Newtown area graffiti and street art

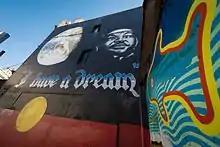
Andrew Aiken/Juilee Pryor: "Martin Luther King" Mural on King St, Newtown, 1991, now heritage listed.

Since the 1980s, the area surrounding the Sydney inner west suburb of Newtown, Australia, including the suburbs of Newtown, Enmore, Erskineville, Camperdown, and St Peters, has been known for its wide range of prominent graffiti and street art on walls. The public visual art in the Newtown area consists of a variety of styles and methods of execution, including large-scale painted murals, hand-painted (or sprayed) political slogans, hand-painted figurative designs, spray painted semi-abstract designs (including large-scale and elaborate semi-pictorial) "tags"), and other stylistic developments such as stencil art and street poster art (also known as "wheatpasting"), "Yarn bombing", and sculptural items cast from plaster and other materials.